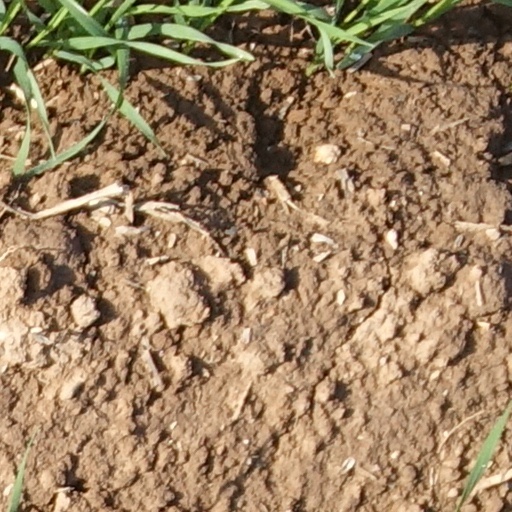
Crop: wheat